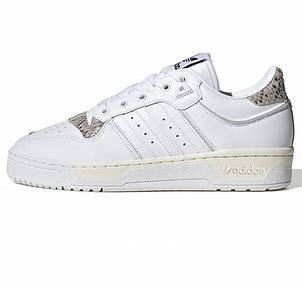
Brand: Adidas
Model: Rivalry 86